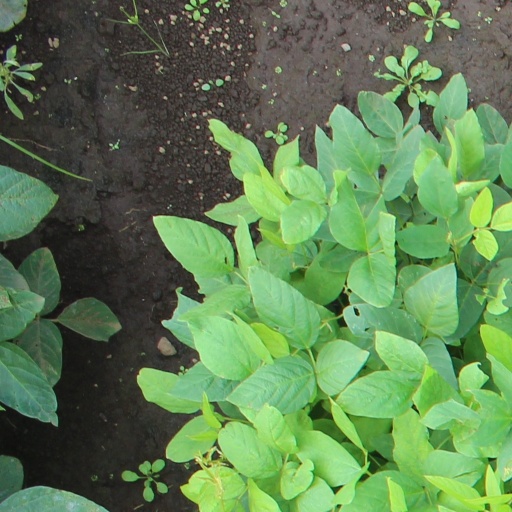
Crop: soybean